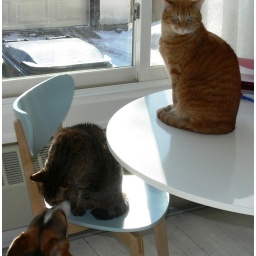
Bongo wants in on this action. Monty and Mercer, up to something in the kitchen - probably watching birds outside.